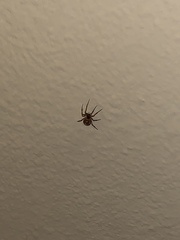
Species: Parasteatoda_tepidariorum